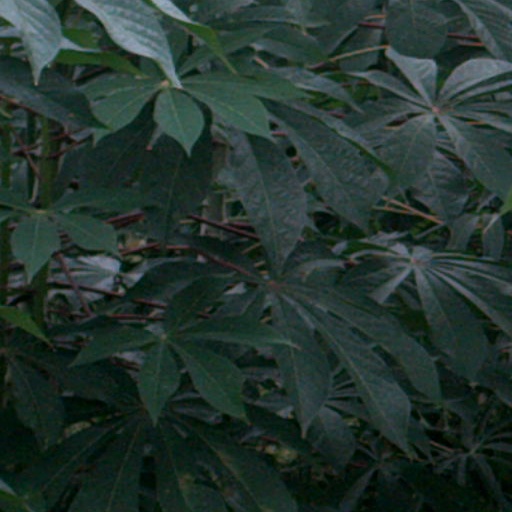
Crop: cassava